INTERFET logistics

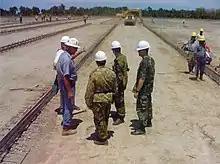
US and Australian construction personnel at Dili airport

The 17th Construction Squadron's next priority was upgrading the Dili heliport to facilitate all-weather operations. The heliport was located on low ground that was susceptible to flooding in the wet season. The 198th Works Section produced a design that called for the excavation of the subbase, the construction of hard stands, and laying pierced aluminium plank for eleven helipads. The work was carried out by the 17th Construction Squadron, and took four weeks to complete. At Suai, the airstrip was upgraded to support all-weather C-130 operations. The runway was extended by , and a turning node added. Hard stands were provided, along with accommodation, workshops and five helipads.